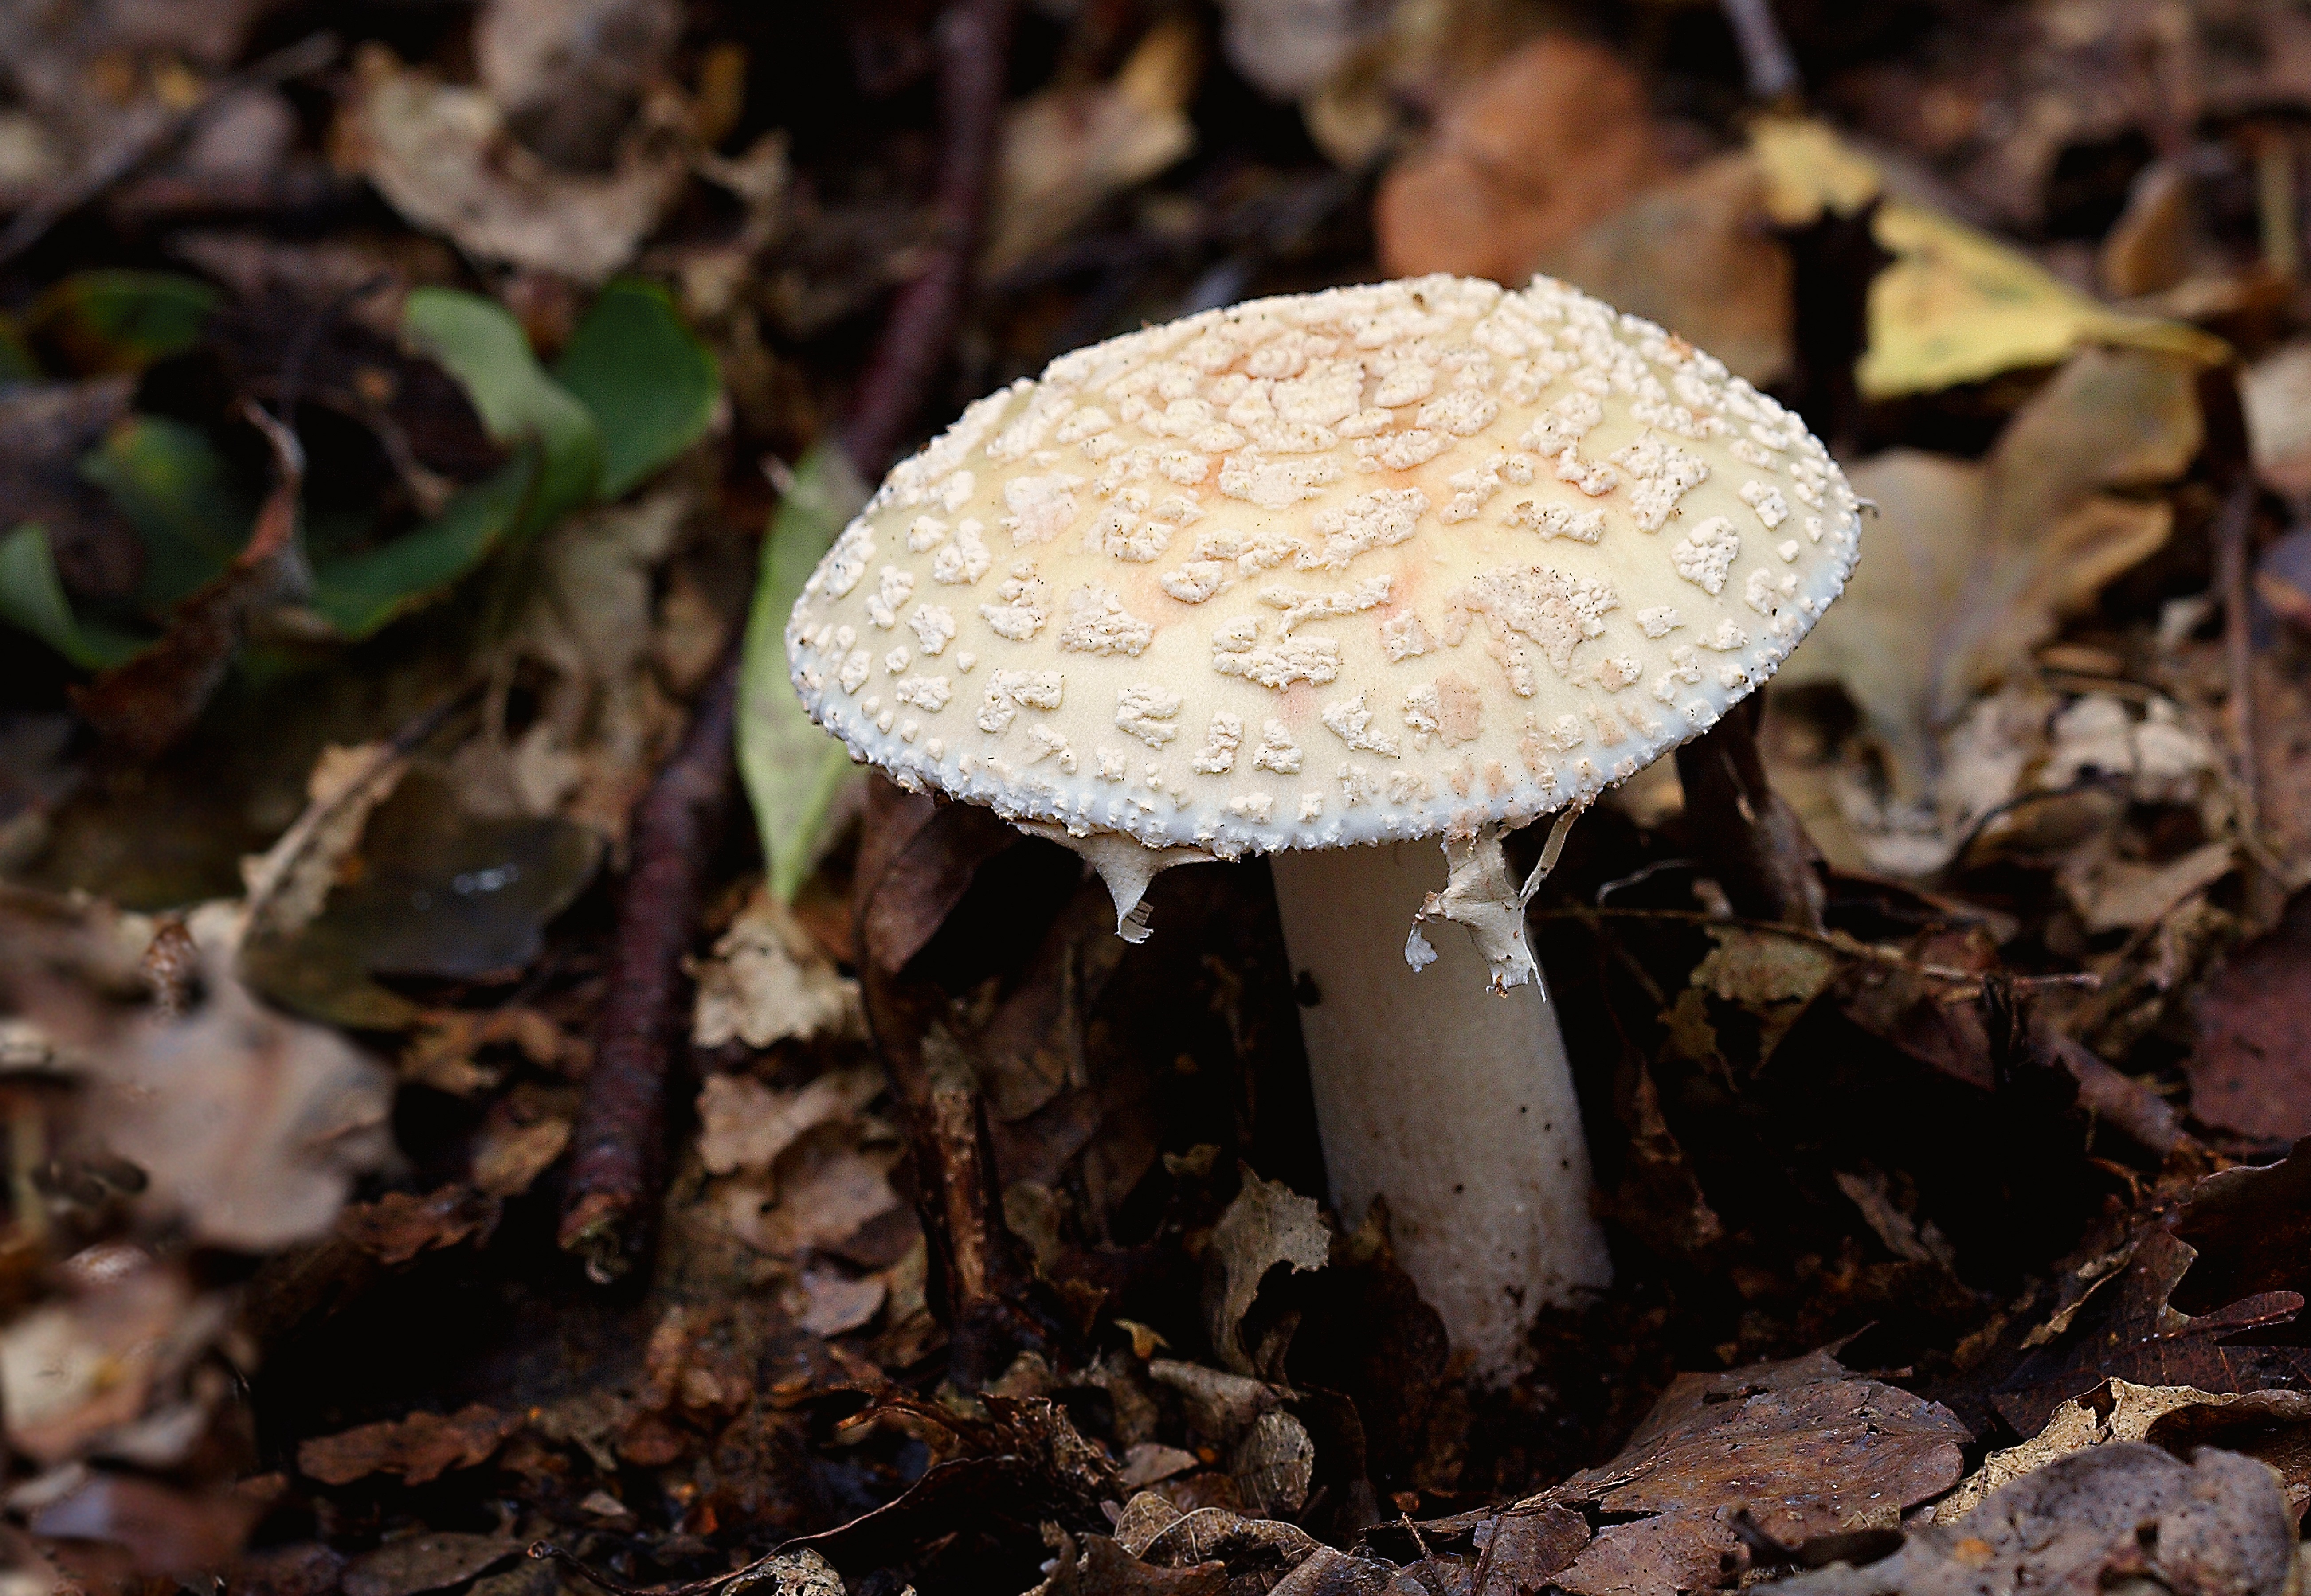
nature, forest, macro, autumn, brown, soil, mushroom, toadstool, flora, fauna, fungus, fungi, cap, woodland, agaric, bolete, agaricus, macro photography, poisonous, matsutake, oyster mushroom, edible mushroom, medicinal mushroom, agaricomycetes, agaricaceae, champignon mushroom, penny bun